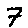
Label: 7